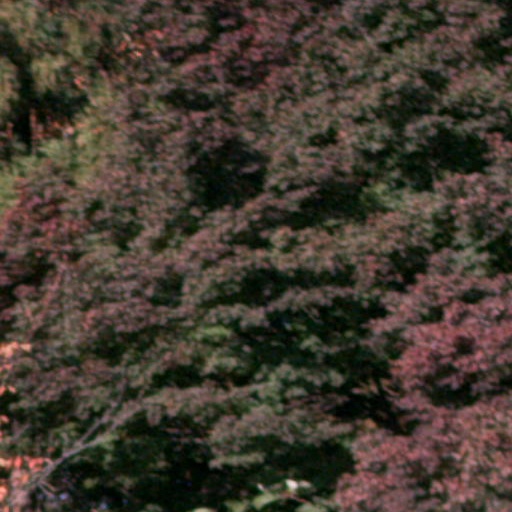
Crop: cassava